Flesh and the Devil

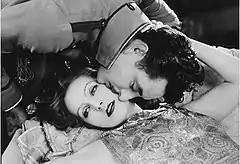
Publicity still with Greta Garbo and John Gilbert for "Flesh and the Devil".

"Flesh and the Devil", produced in 1926, premiered at New York's Capitol Theatre on January 9, 1927 and marked a turning point for Garbo's personal and professional life. Initially, she refused to participate in the film. She had just finished "The Temptress" and was tired, plus her sister had recently died of cancer and she was upset that her contract with Metro-Goldwyn-Mayer did not allow her to take the long trip back to Sweden. A sternly worded letter from MGM (read by Garbo biographer Barry Paris on the audio commentary for the 2005 DVD release of the film) warned her of dire consequences if she did not report for work. This was a rehearsal of sorts for a pitched battle Garbo would fight against studio heads after "Flesh and the Devil" was completed, which ended up with Garbo becoming one of the highest-paid actresses in Hollywood up to that time.